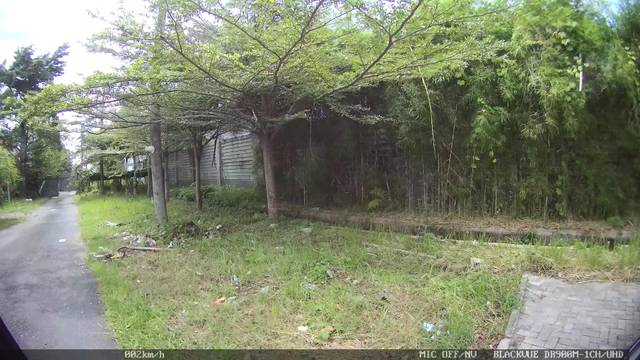
Region: Indonesia
Coordinates: 3.567, 98.672